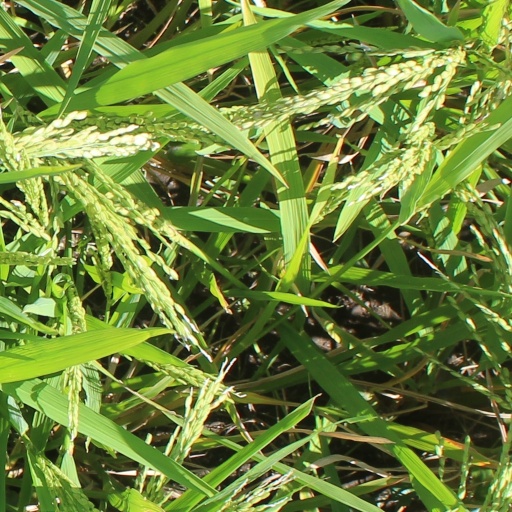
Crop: rice